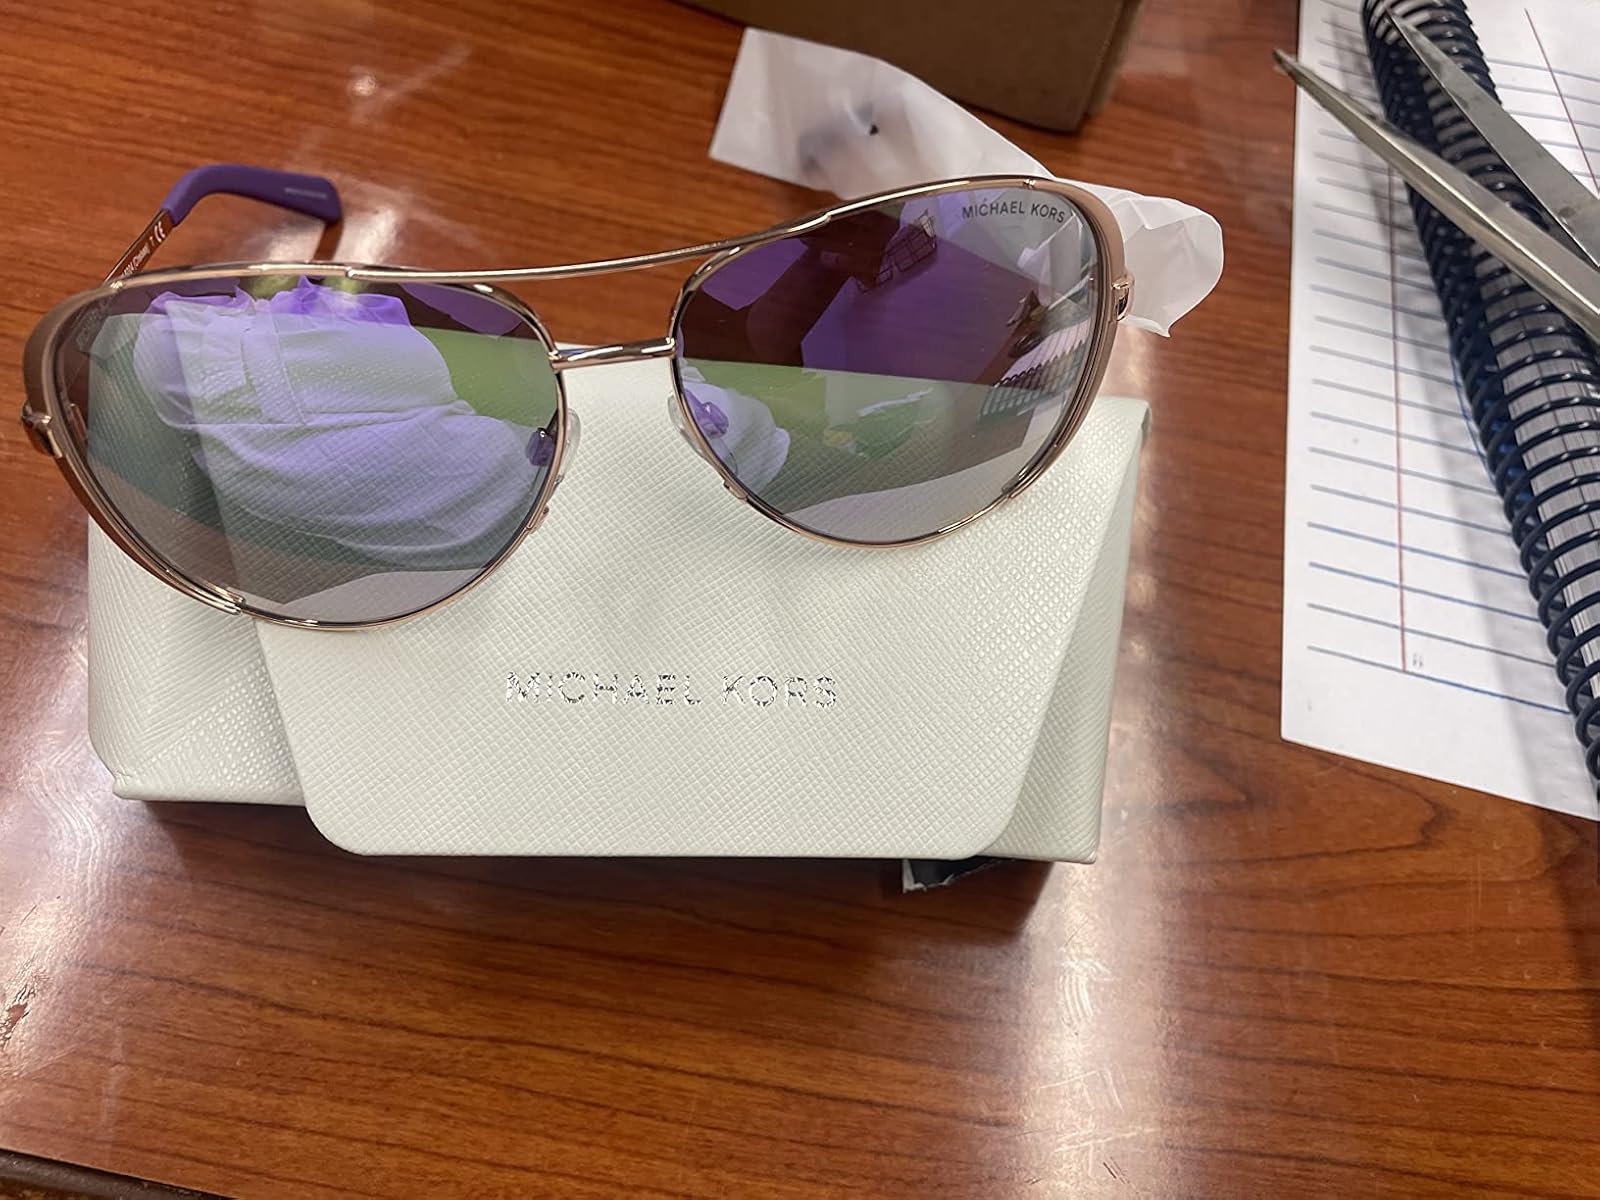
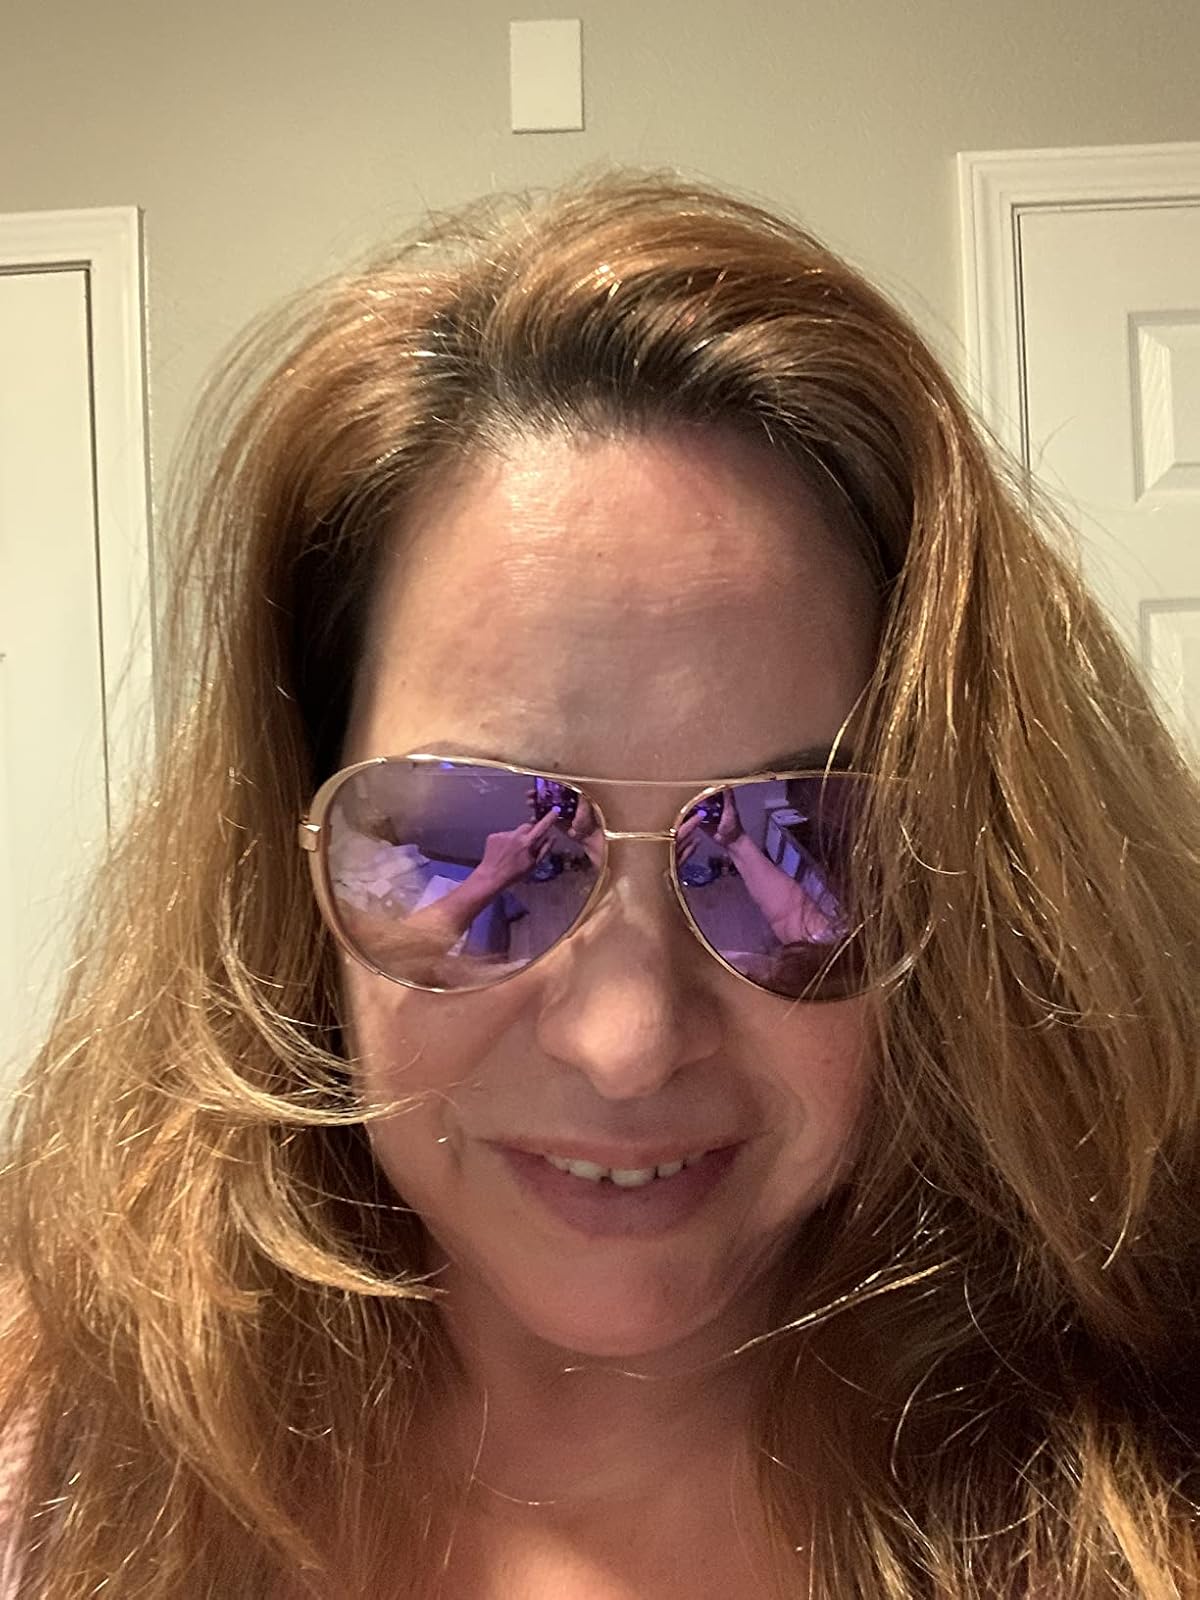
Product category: accessories_sunglasses
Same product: yes